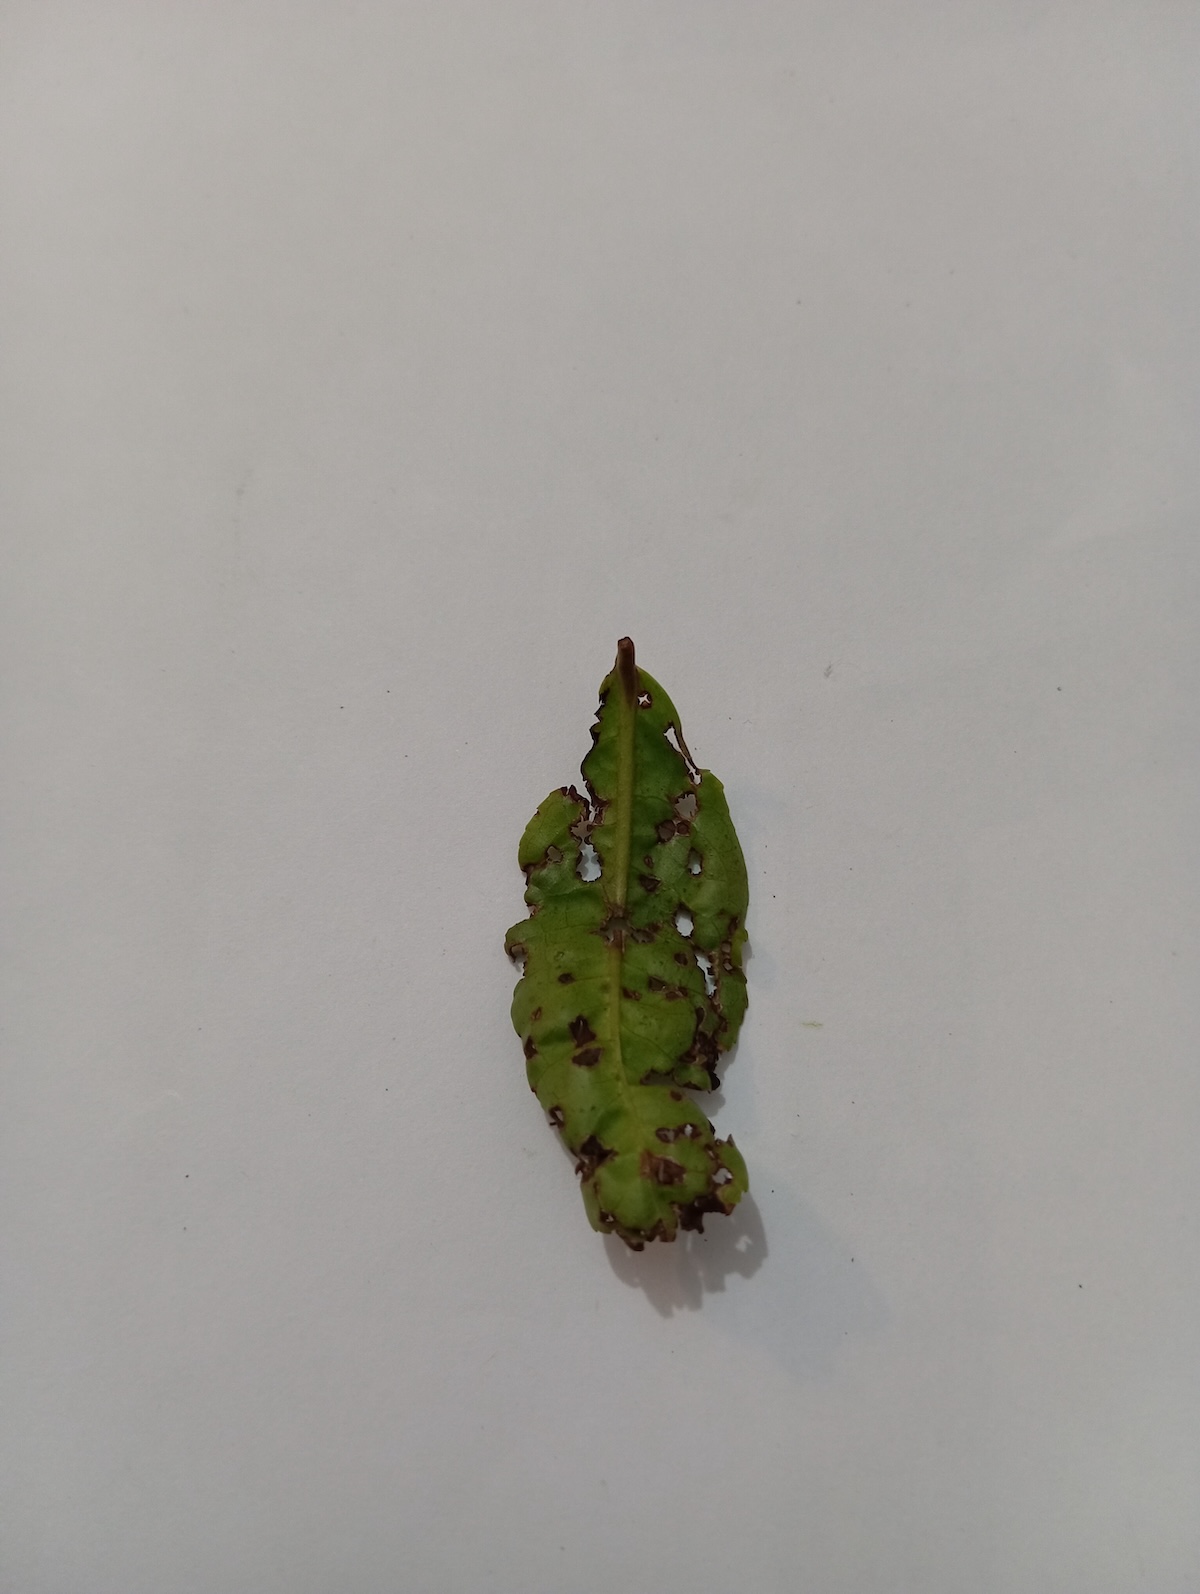
Label: Green mirid bug